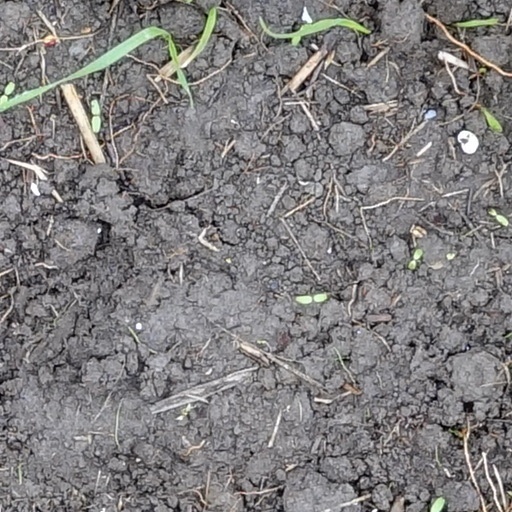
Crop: wheat